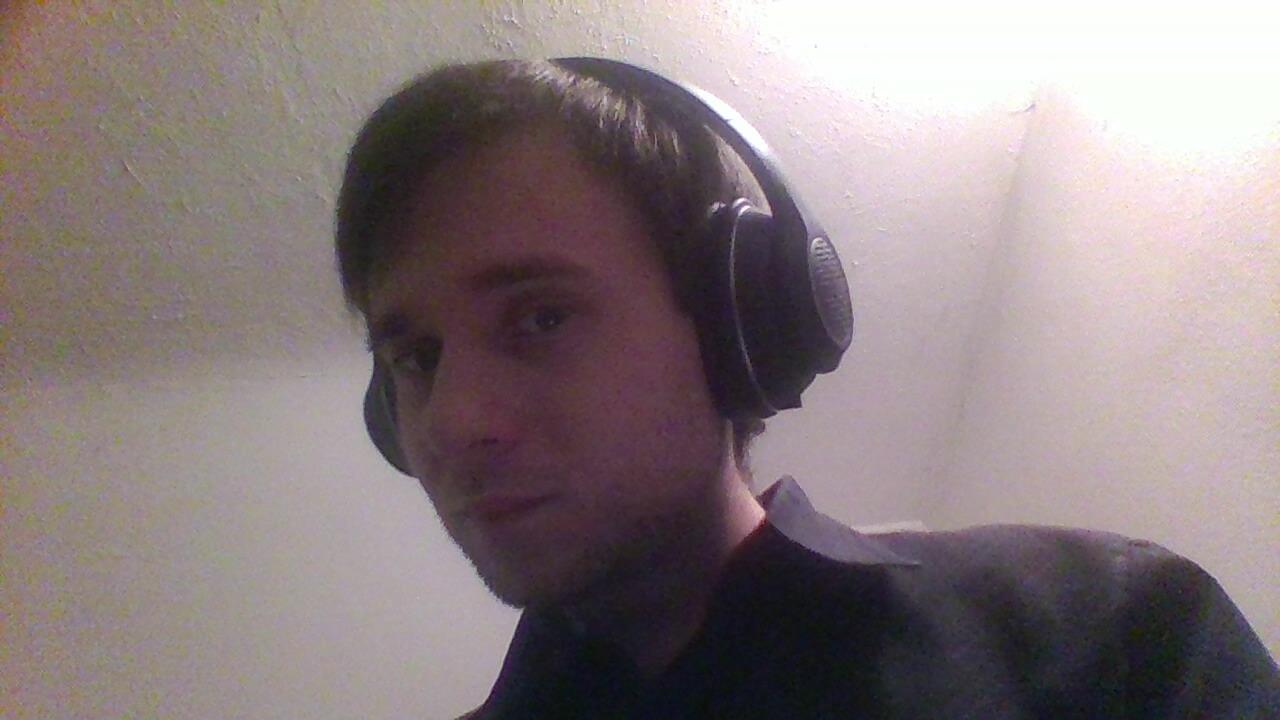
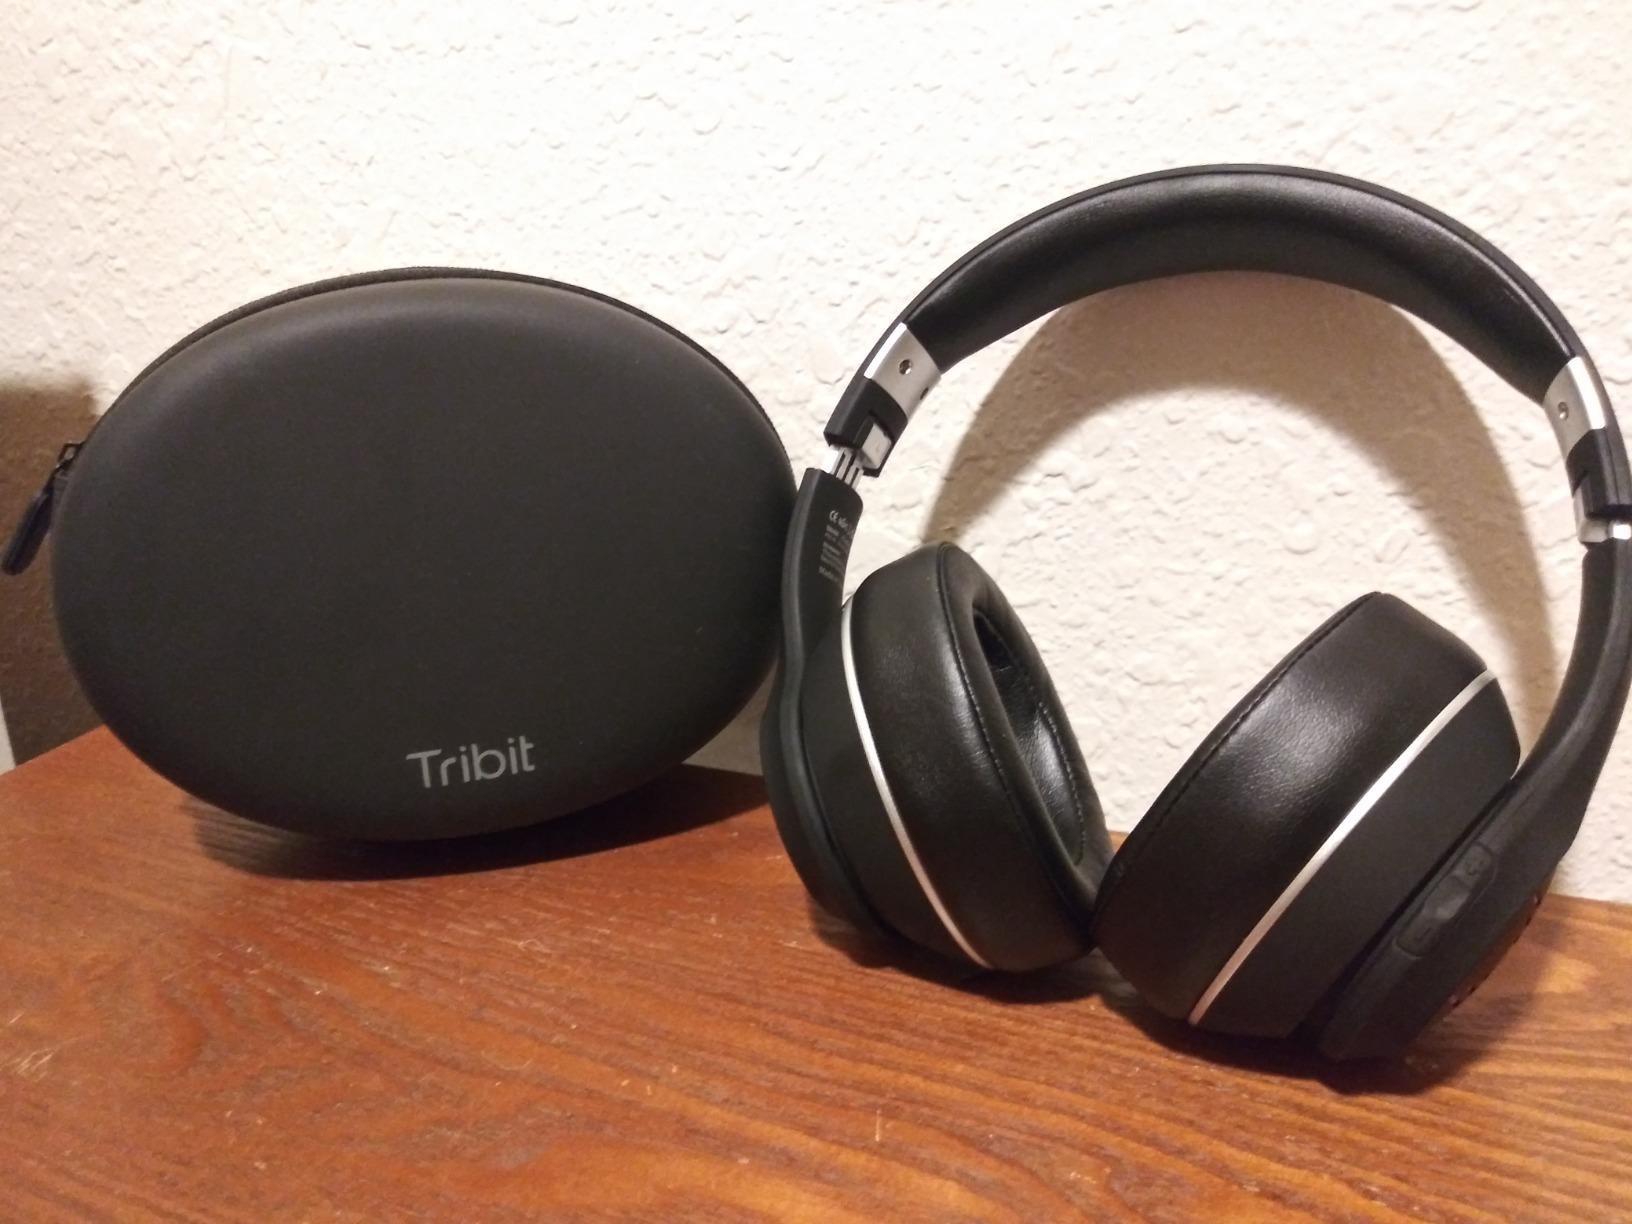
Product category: headphones
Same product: yes